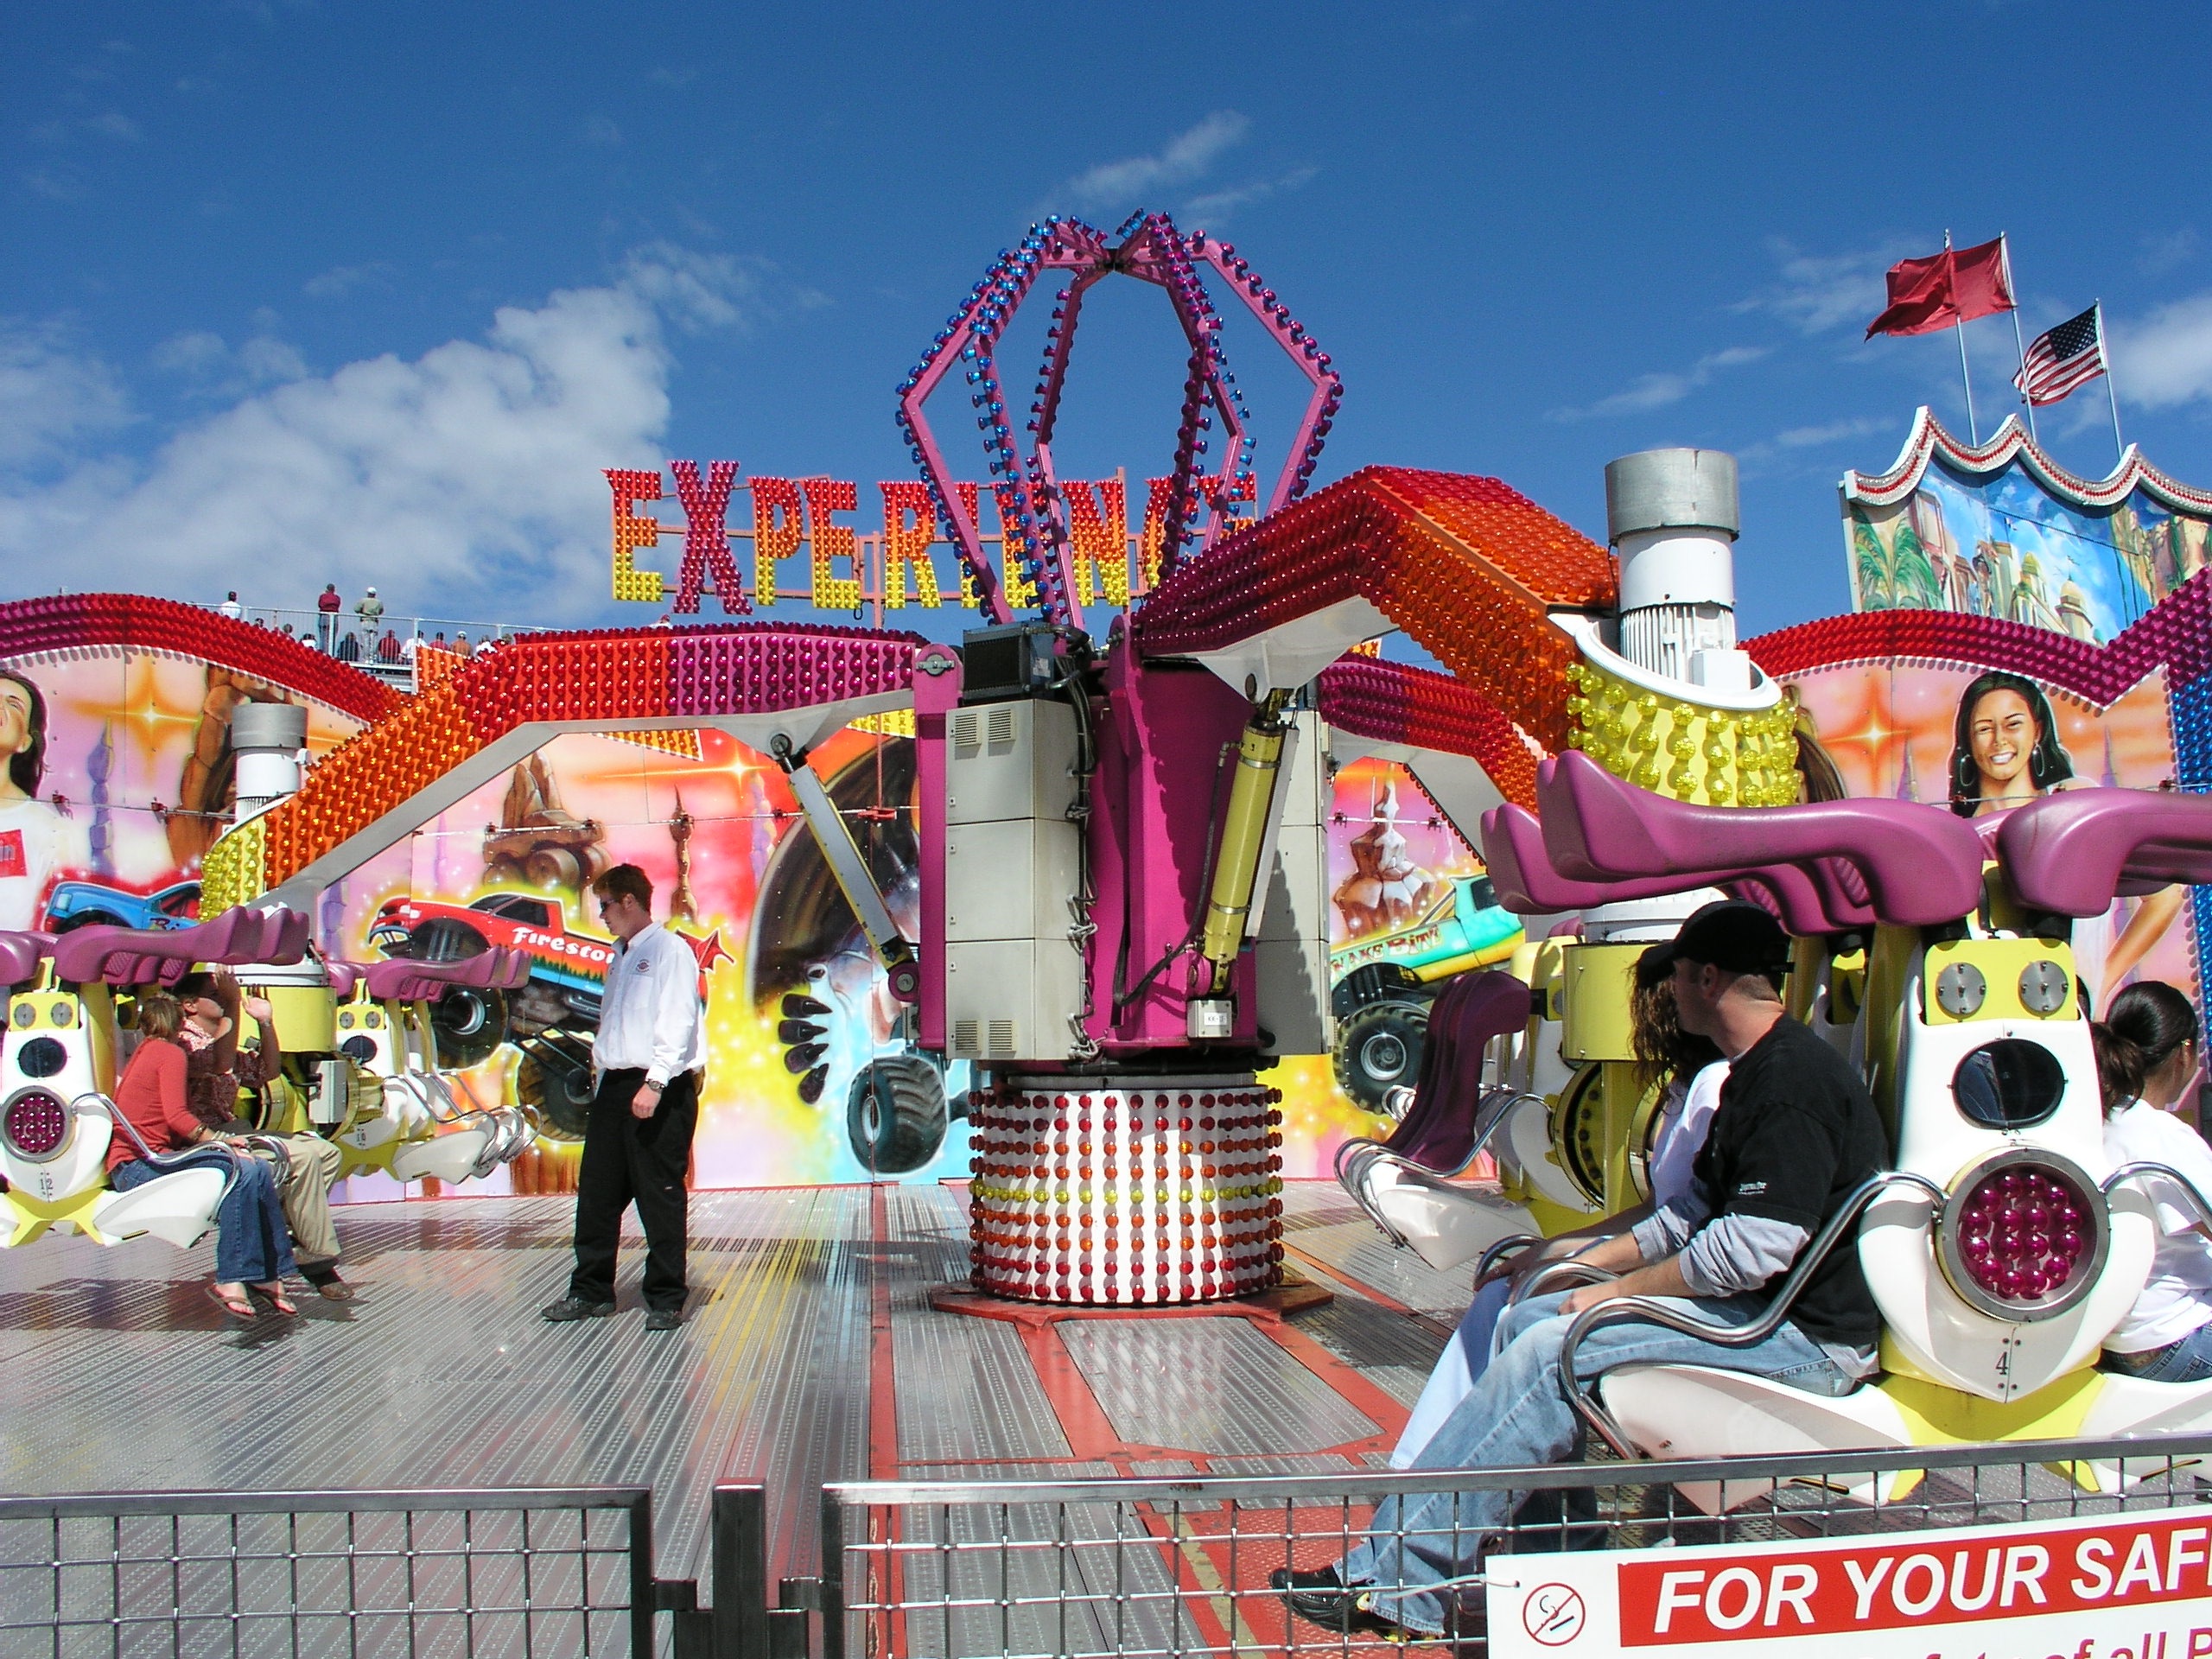
recreation, amusement park, park, leisure, festival, fair, amusement ride, outdoor recreation, nonbuilding structure